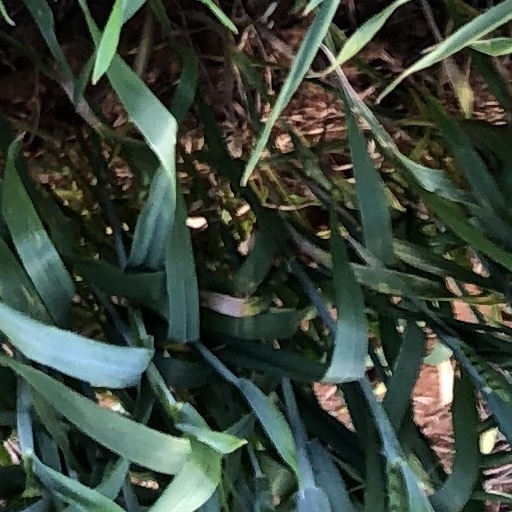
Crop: wheat